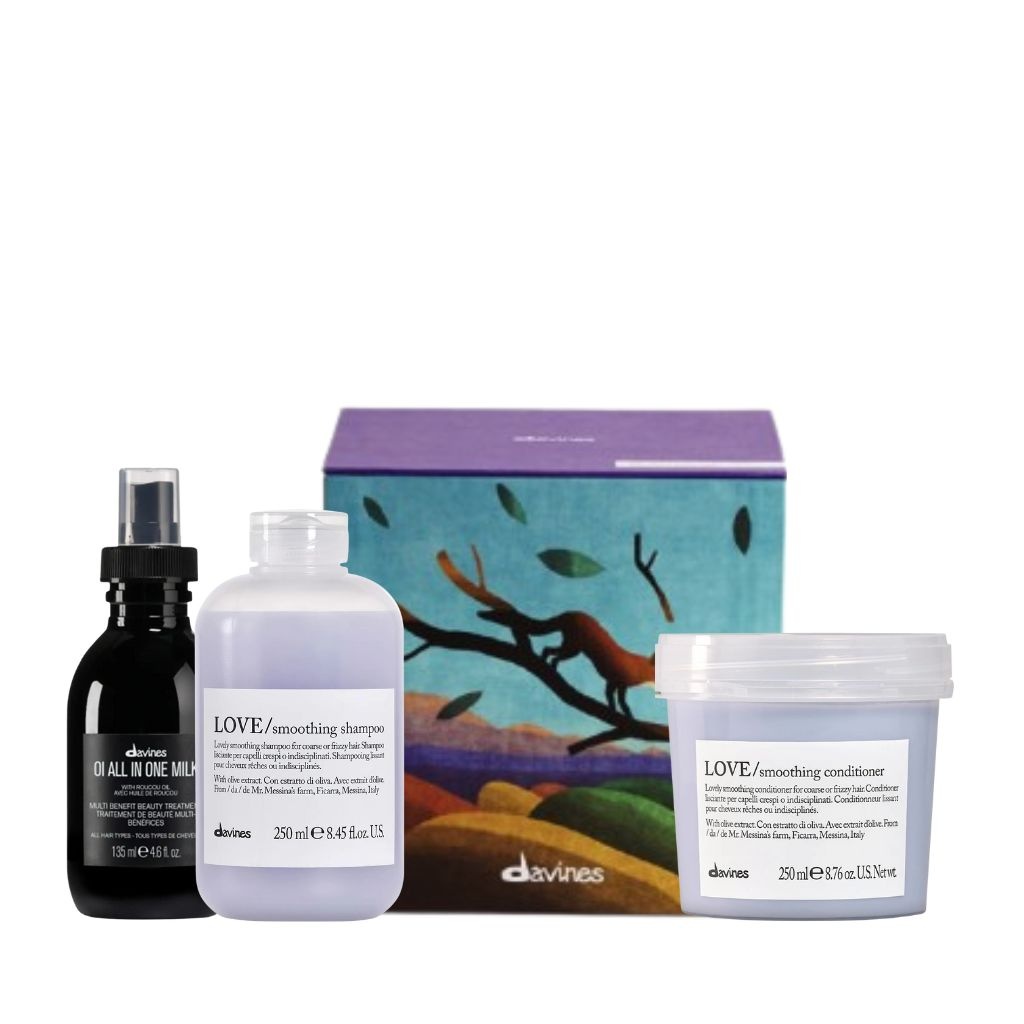
Davines LOVE Smoothing Box for Coarse or Frizzy Hair
Set Includes: Davines LOVE Smoothing Shampoo 250ml Davines LOVE Smoothing Conditioner 250ml Davines OI All-in-One Milk 135ml 25% SAVINGS
Brand: Davines
Category: Health & Beauty > Personal Care > Hair Care > Hair Care Kits